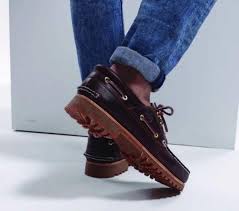
Label: Boat